Fabián Robles

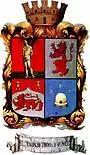
Coat of Robles' birth place

Fabián Robles (born April 16, 1974 in León de los Aldama, Guanajuato, Mexico) is a Mexican actor. Robles began his career in 1994 by participating in the soap opera "El vuelo del águila".